Mason-Pfizer monkey virus

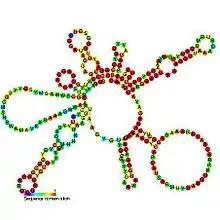
Predicted secondary structure and sequence conservation of MPMV_package

Mason-Pfizer monkey virus (M-PMV), formerly Simian retrovirus (SRV), is a species of retroviruses that usually infect and cause a fatal immune deficiency in Asian macaques. The ssRNA virus appears sporadically in mammary carcinoma of captive macaques at breeding facilities which expected as the natural host, but the prevalence of this virus in feral macaques remains unknown. M-PMV was transmitted naturally by virus-containing body fluids (saliva, urine, blood, etc.), via biting, scratching, grooming, and fighting. Cross contaminated instruments or equipment (fomite) can also spread this virus among animals.